Orc Attack

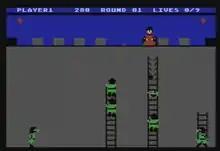
The player dropped a rock on a ladder with two Orcs (Atari 8-bit).

The player moves back and forth along the top of a castle wall, defending it from orcs below which shoot arrows at the player and others which use ladders to scale the wall. The player can kill orcs and destroy ladders by picking up rocks from the left and right sides of the ramparts, then dropping them. Should an orc climb all the way to the top, the player can pick up a sword instead of a rock and kill it.